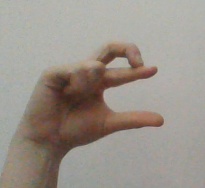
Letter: thal